Guster

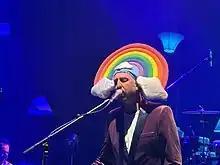
Guster lead singer Ryan Miller performs Hello Mister Sun at The Capitol Theatre in Port Chester, NY on April 8, 2023 while wearing the customary rainbow hat, which was provided this night by a fan.

In 1996, Guster independently recorded their second album, "Goldfly", releasing it early the next year. In 1998 the band signed with Sire Records and re-released "Goldfly". A year later, the band released the album "Lost and Gone Forever", produced by Steve Lillywhite. With the backing of a major label, the band appeared on shows such as the "Late Show with David Letterman", and it released their first music video for their song "Fa Fa". The band also appeared at Woodstock '99, and performed at the 1999 Stardust Picnic festival at Historic Fort York, Toronto.